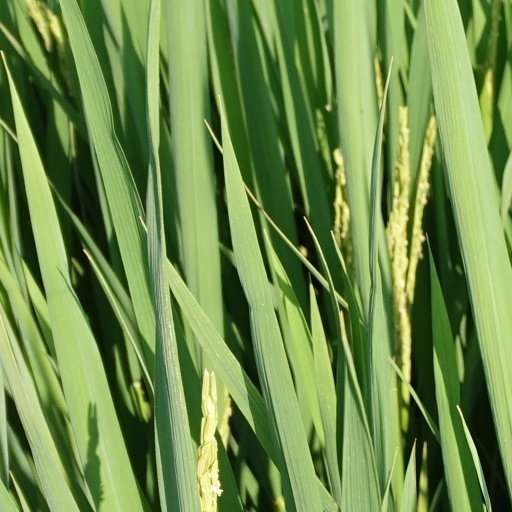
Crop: rice